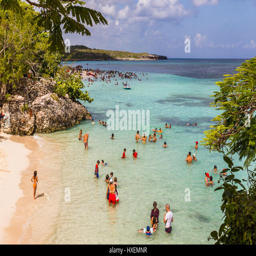
during the summer holidays , the people flock to the beaches .